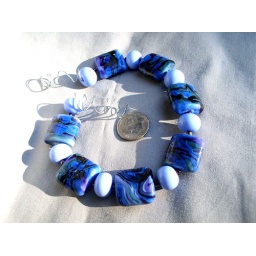
A complilation of glasses...handmade glass beads by me..Dances With Fire.  base of perwinkle glass.